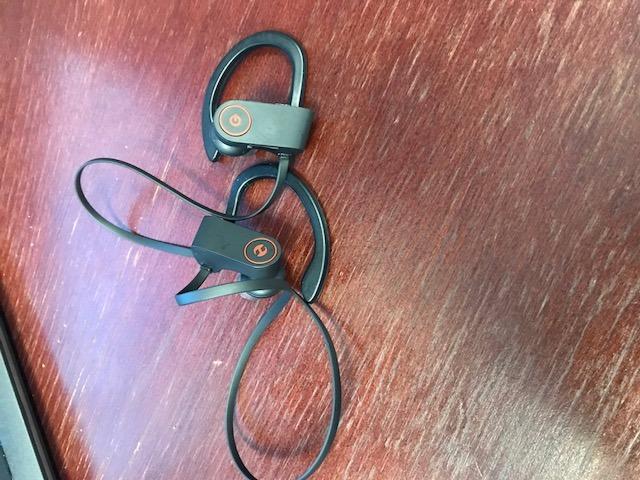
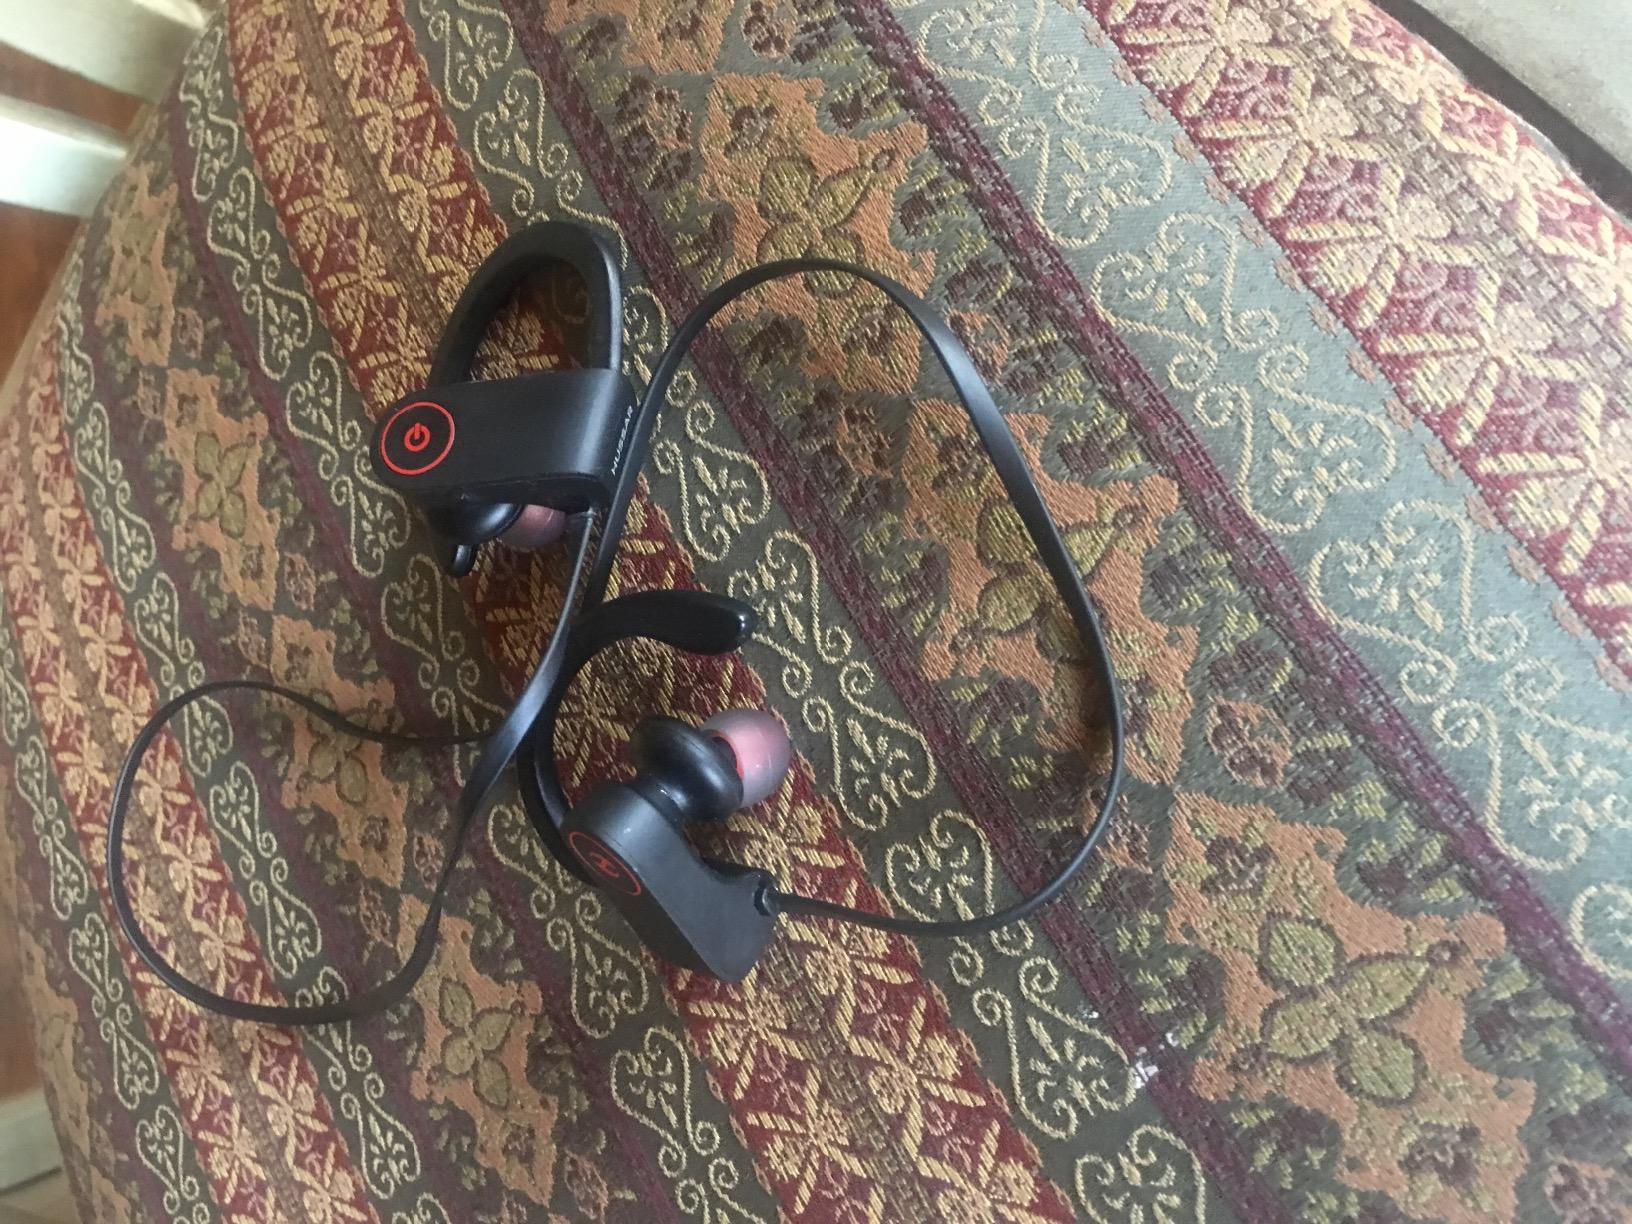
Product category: headphones
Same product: yes